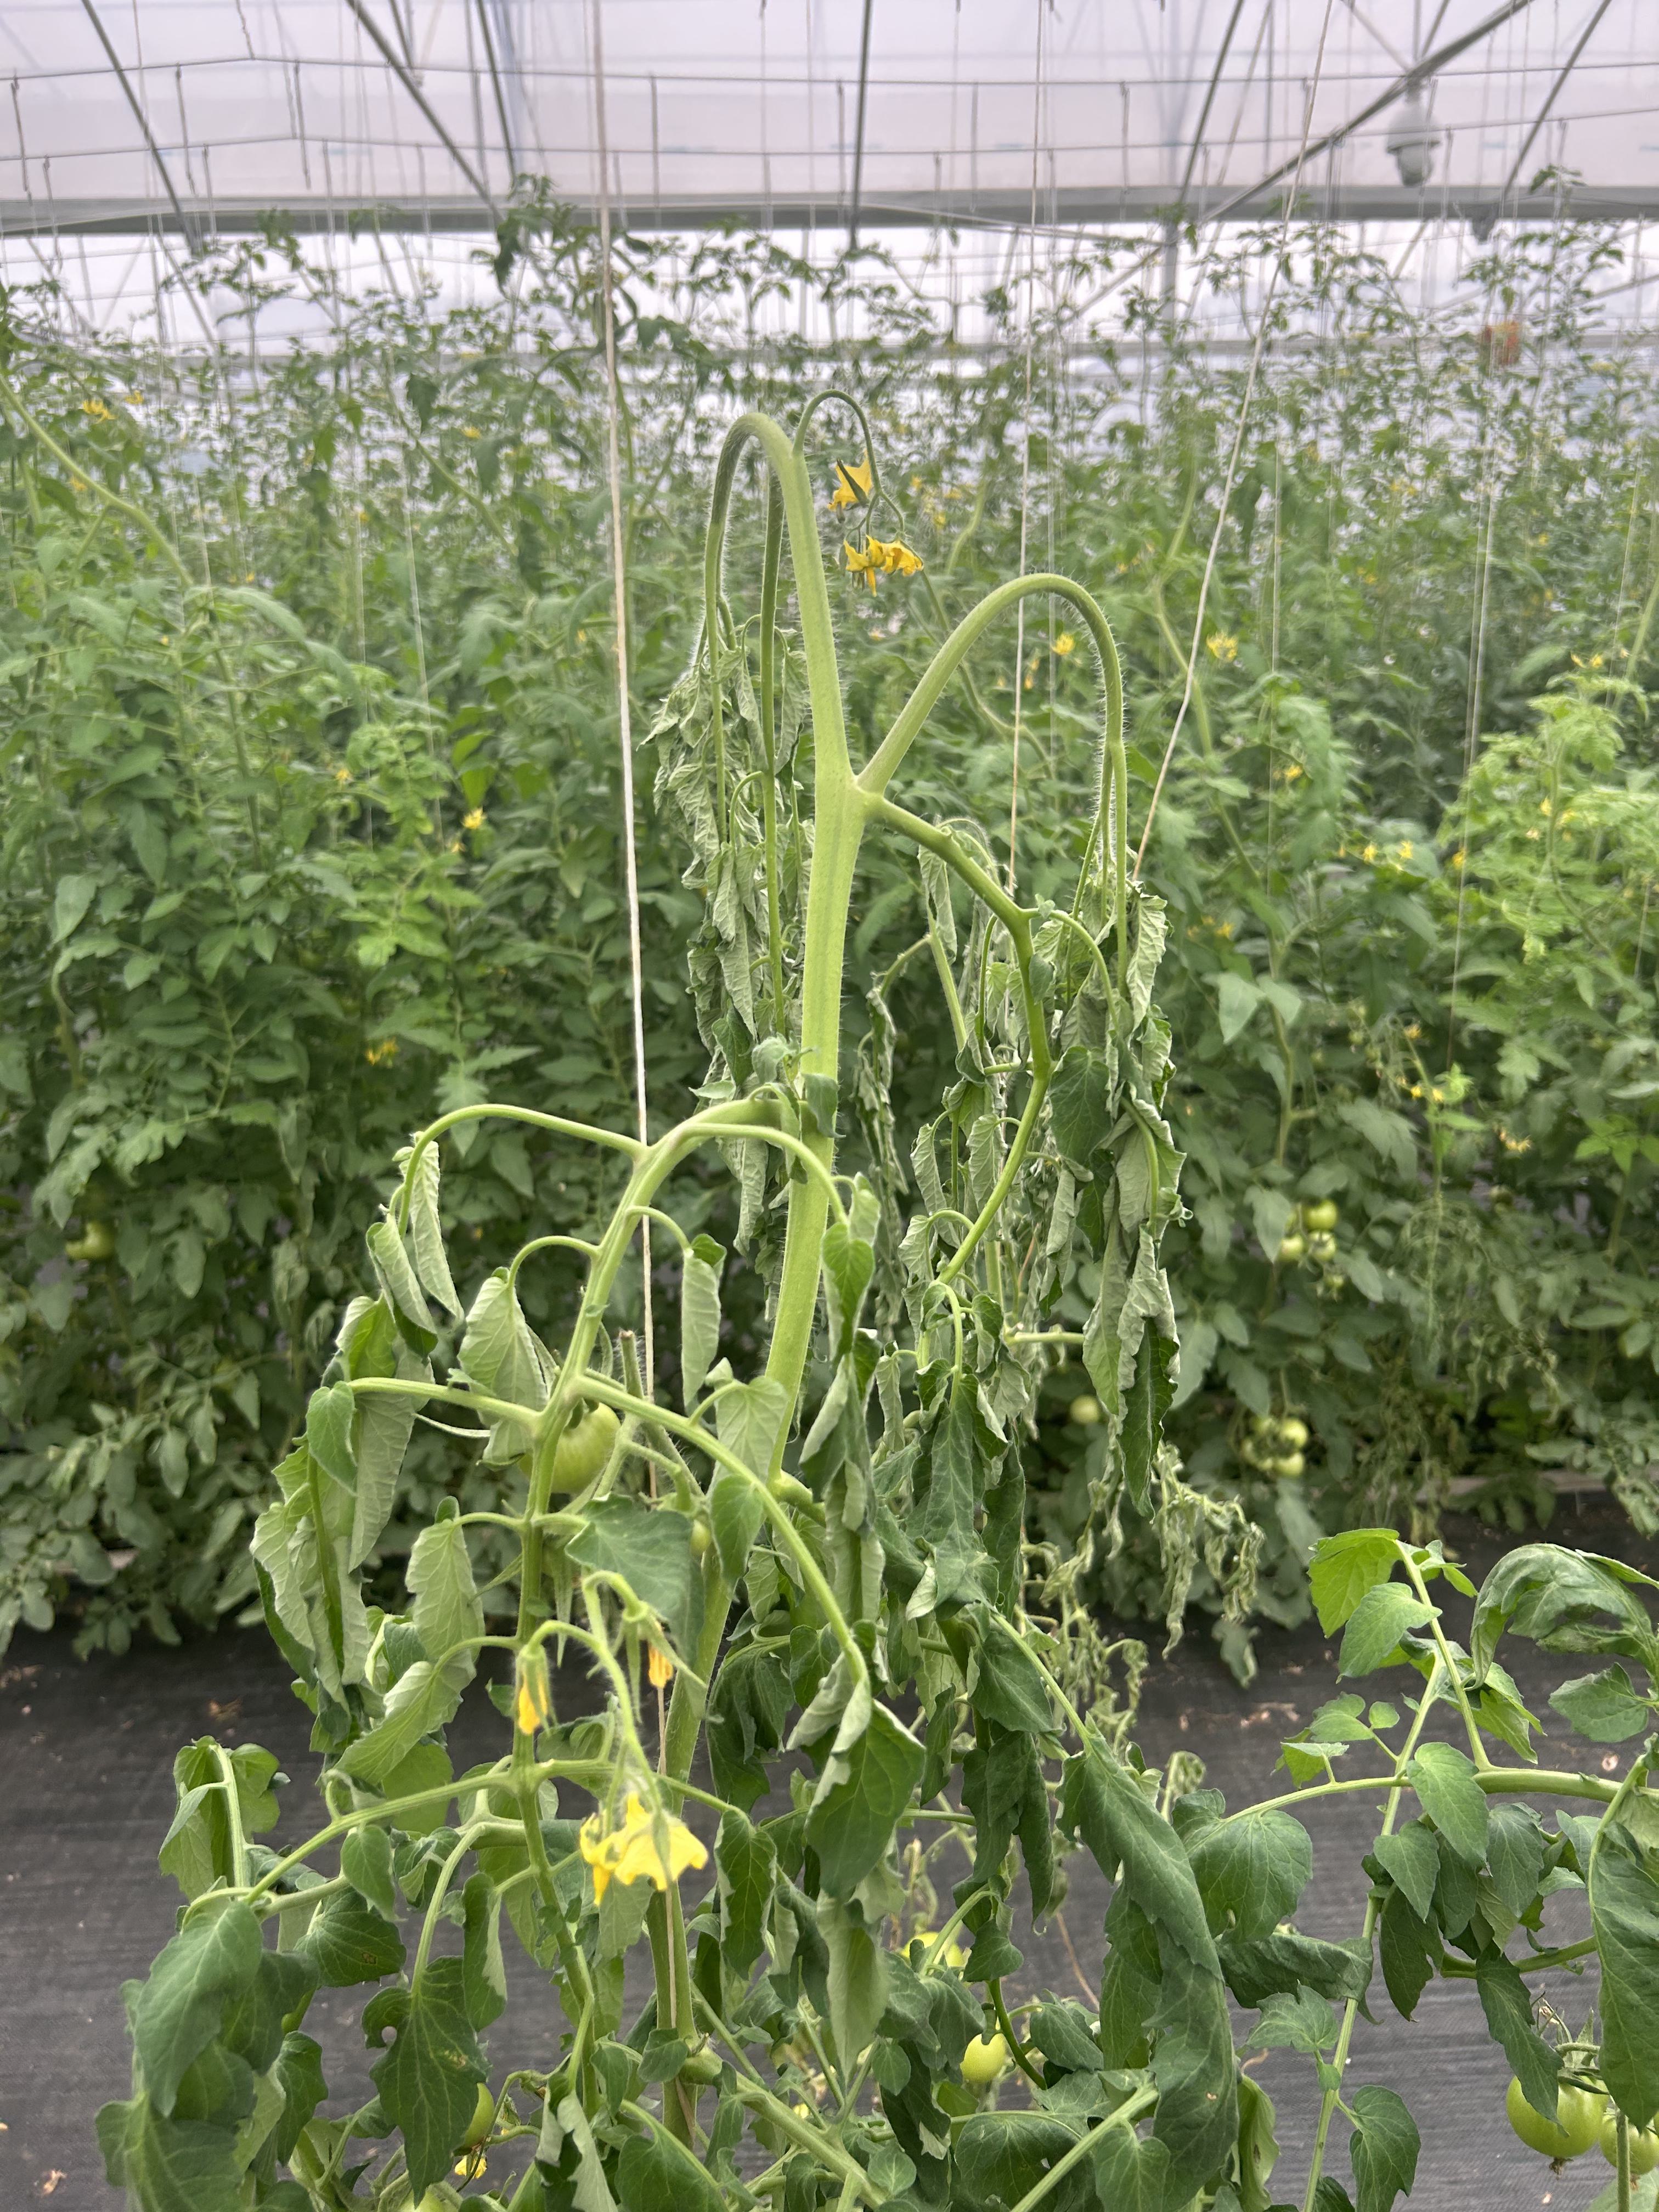
Disease: Wilt